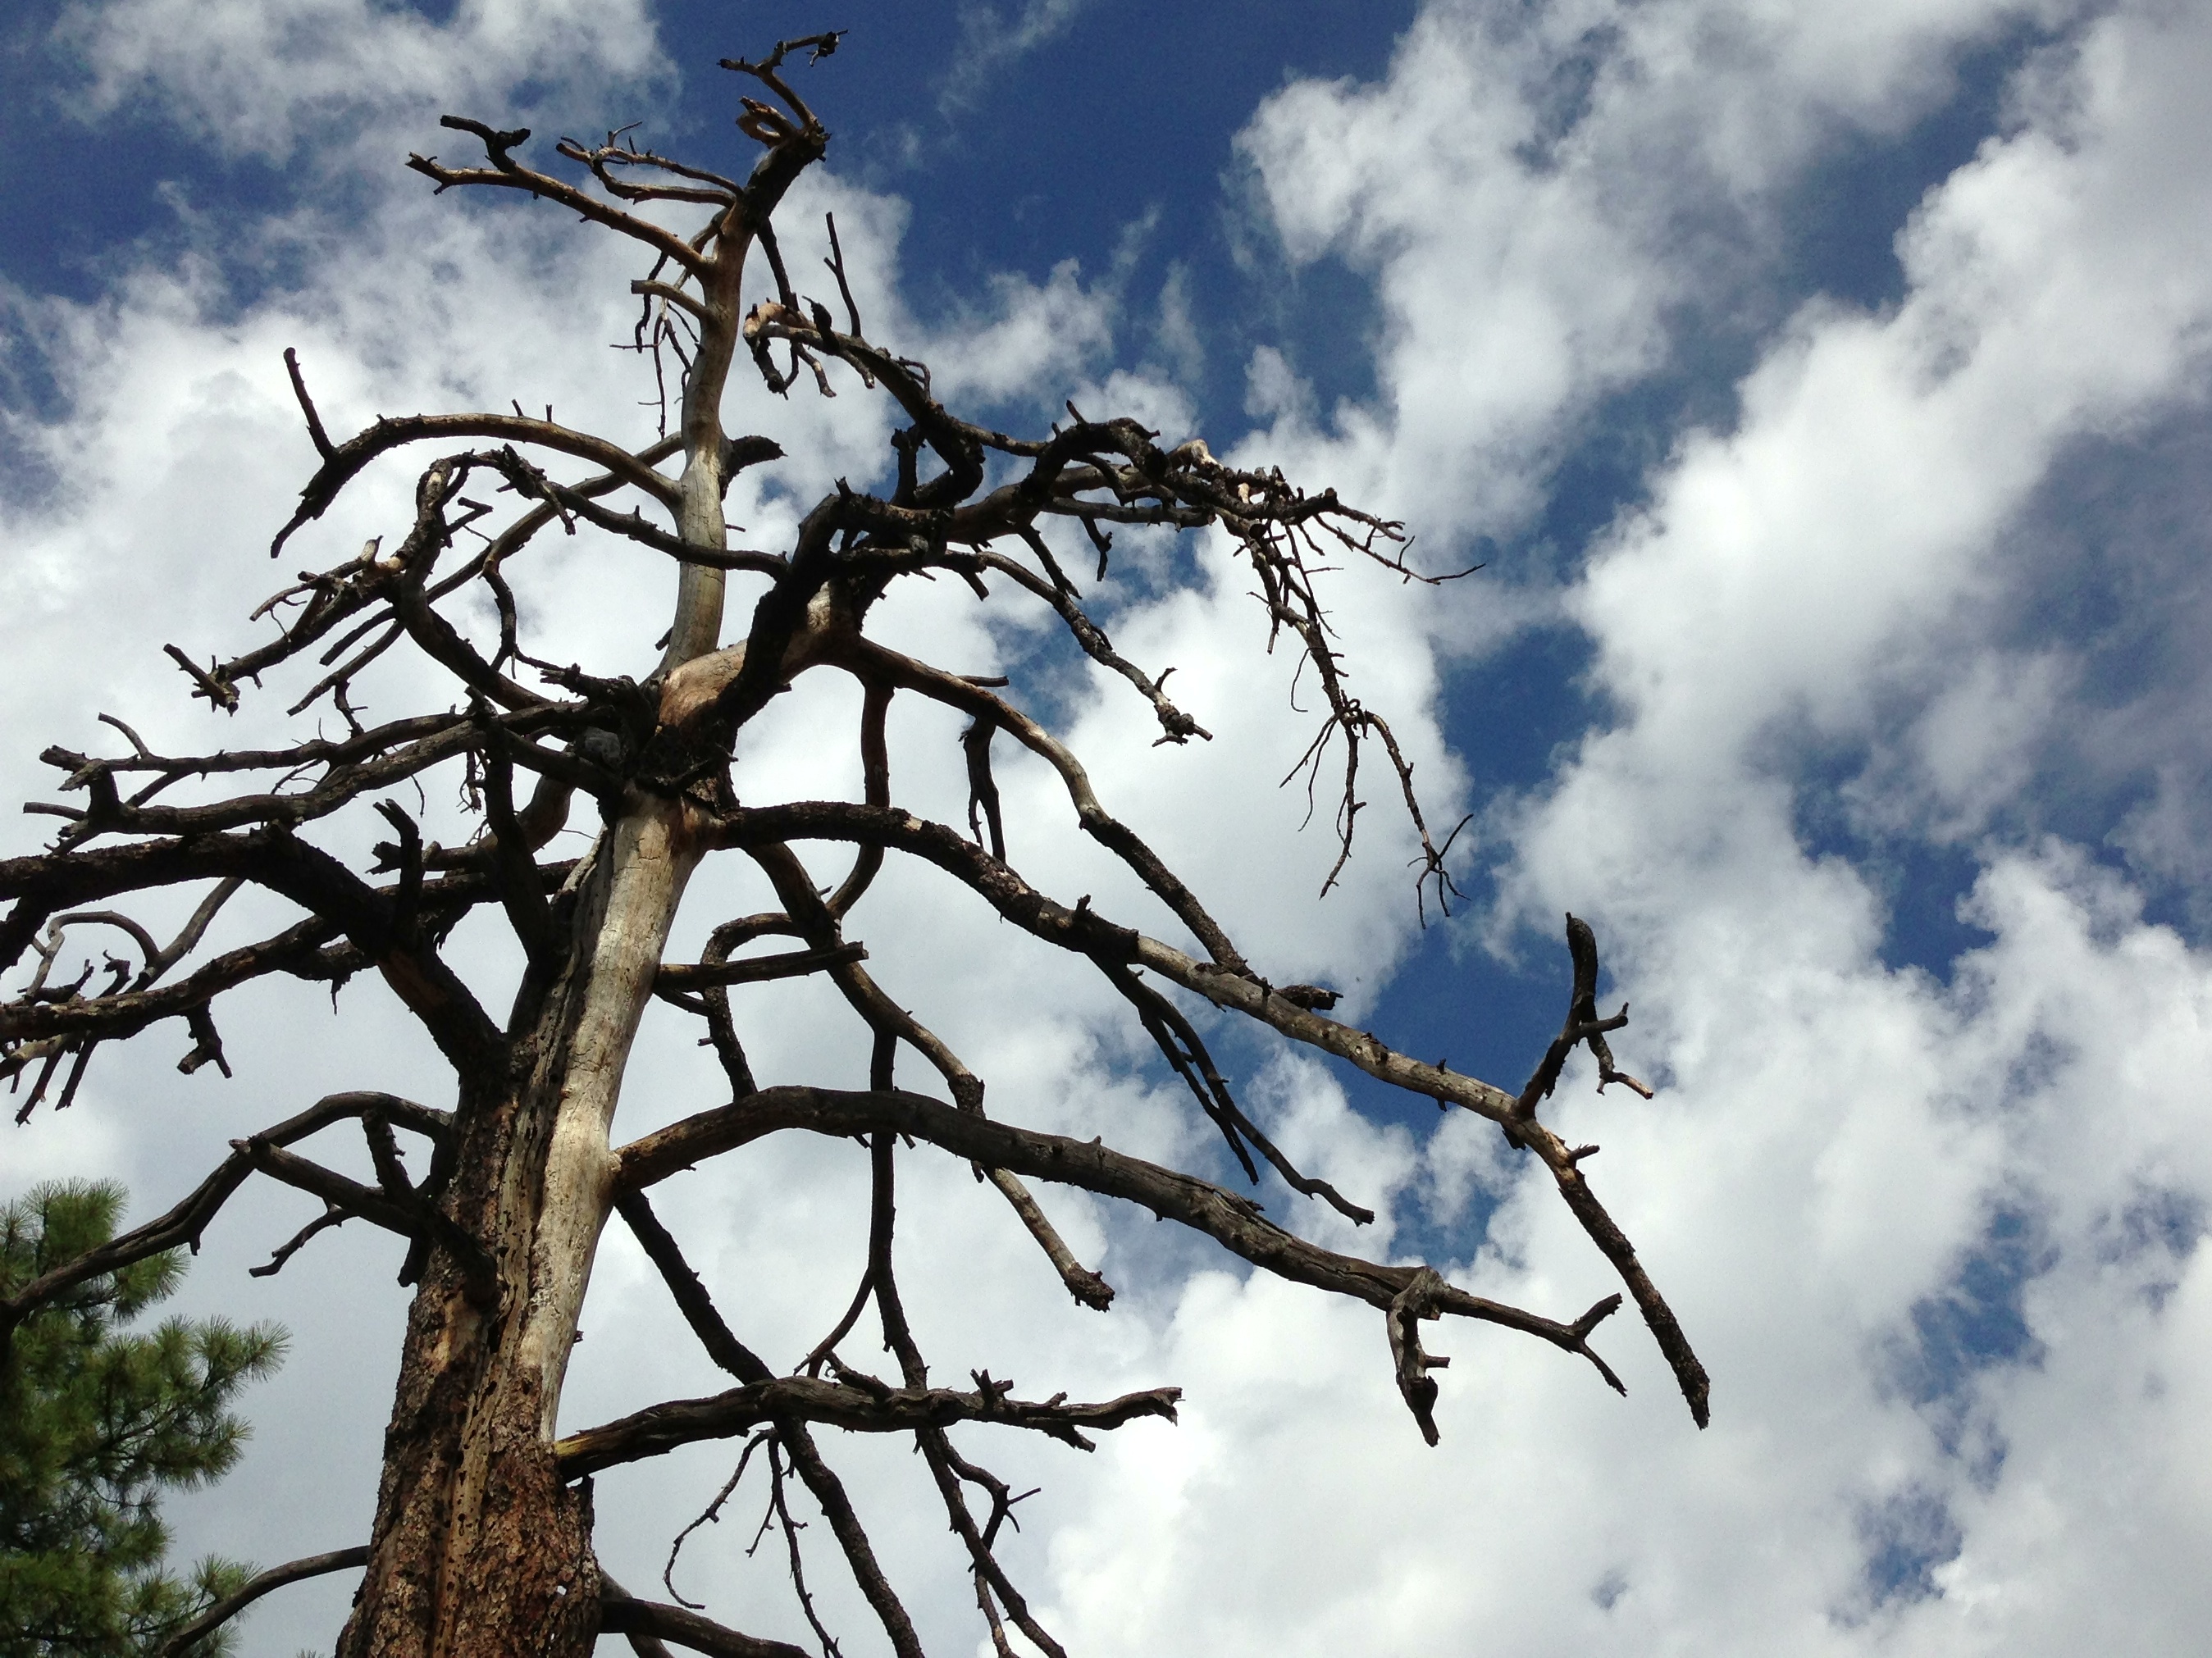
tree, nature, branch, winter, plant, sky, leaf, flower, spring, blue, twig, woody plant, outdoor structure